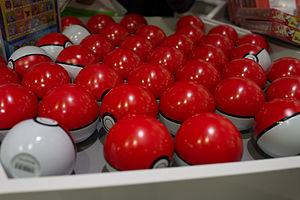
Capture du premier Pokémon est le 3ᵉ épisode de la première saison de la Pokémon, la série. L'épisode a été diffusé pour la première fois au Japon le 15 avril 1997, aux États-Unis le 10 septembre 1998.
Une Poké Ball est un appareil sphérique dans les jeux vidéo et les séries télévisées Pokémon utilisé par les dresseurs Pokémon pour capturer de nouveaux Pokémon et les stocker quand ils ne sont pas utilisés. La Poké Ball est aussi le symbole central de la franchise, et peut généralement être trouvée sur des produits Pokémon.